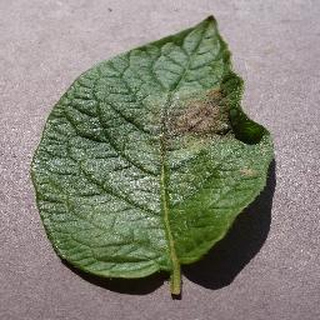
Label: potato_late_blight